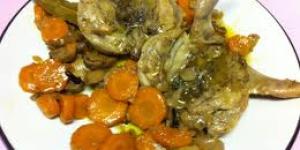
codornices estofadas con pochas de la ribera la piedad